Stob Glacier

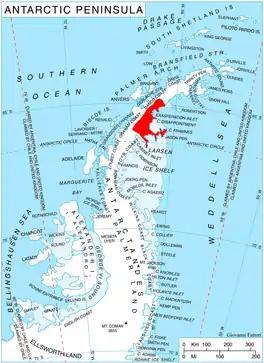
Location of Oscar II Coast on Antarctic Peninsula.

Stob Glacier is the 16 km long and 13 km wide glacier on Oscar II Coast, Graham Land in Antarctica situated southwest of Chuchuliga Glacier, east-southeast of Somers Glacier and south-southeast of Talbot Glacier. It is draining from the slopes of Bruce Plateau north of Bersin Ridge, and flowing eastwards to join Crane Glacier.